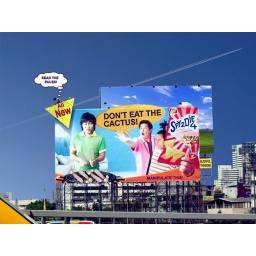
Ads in siam - blue sky cactus bliss